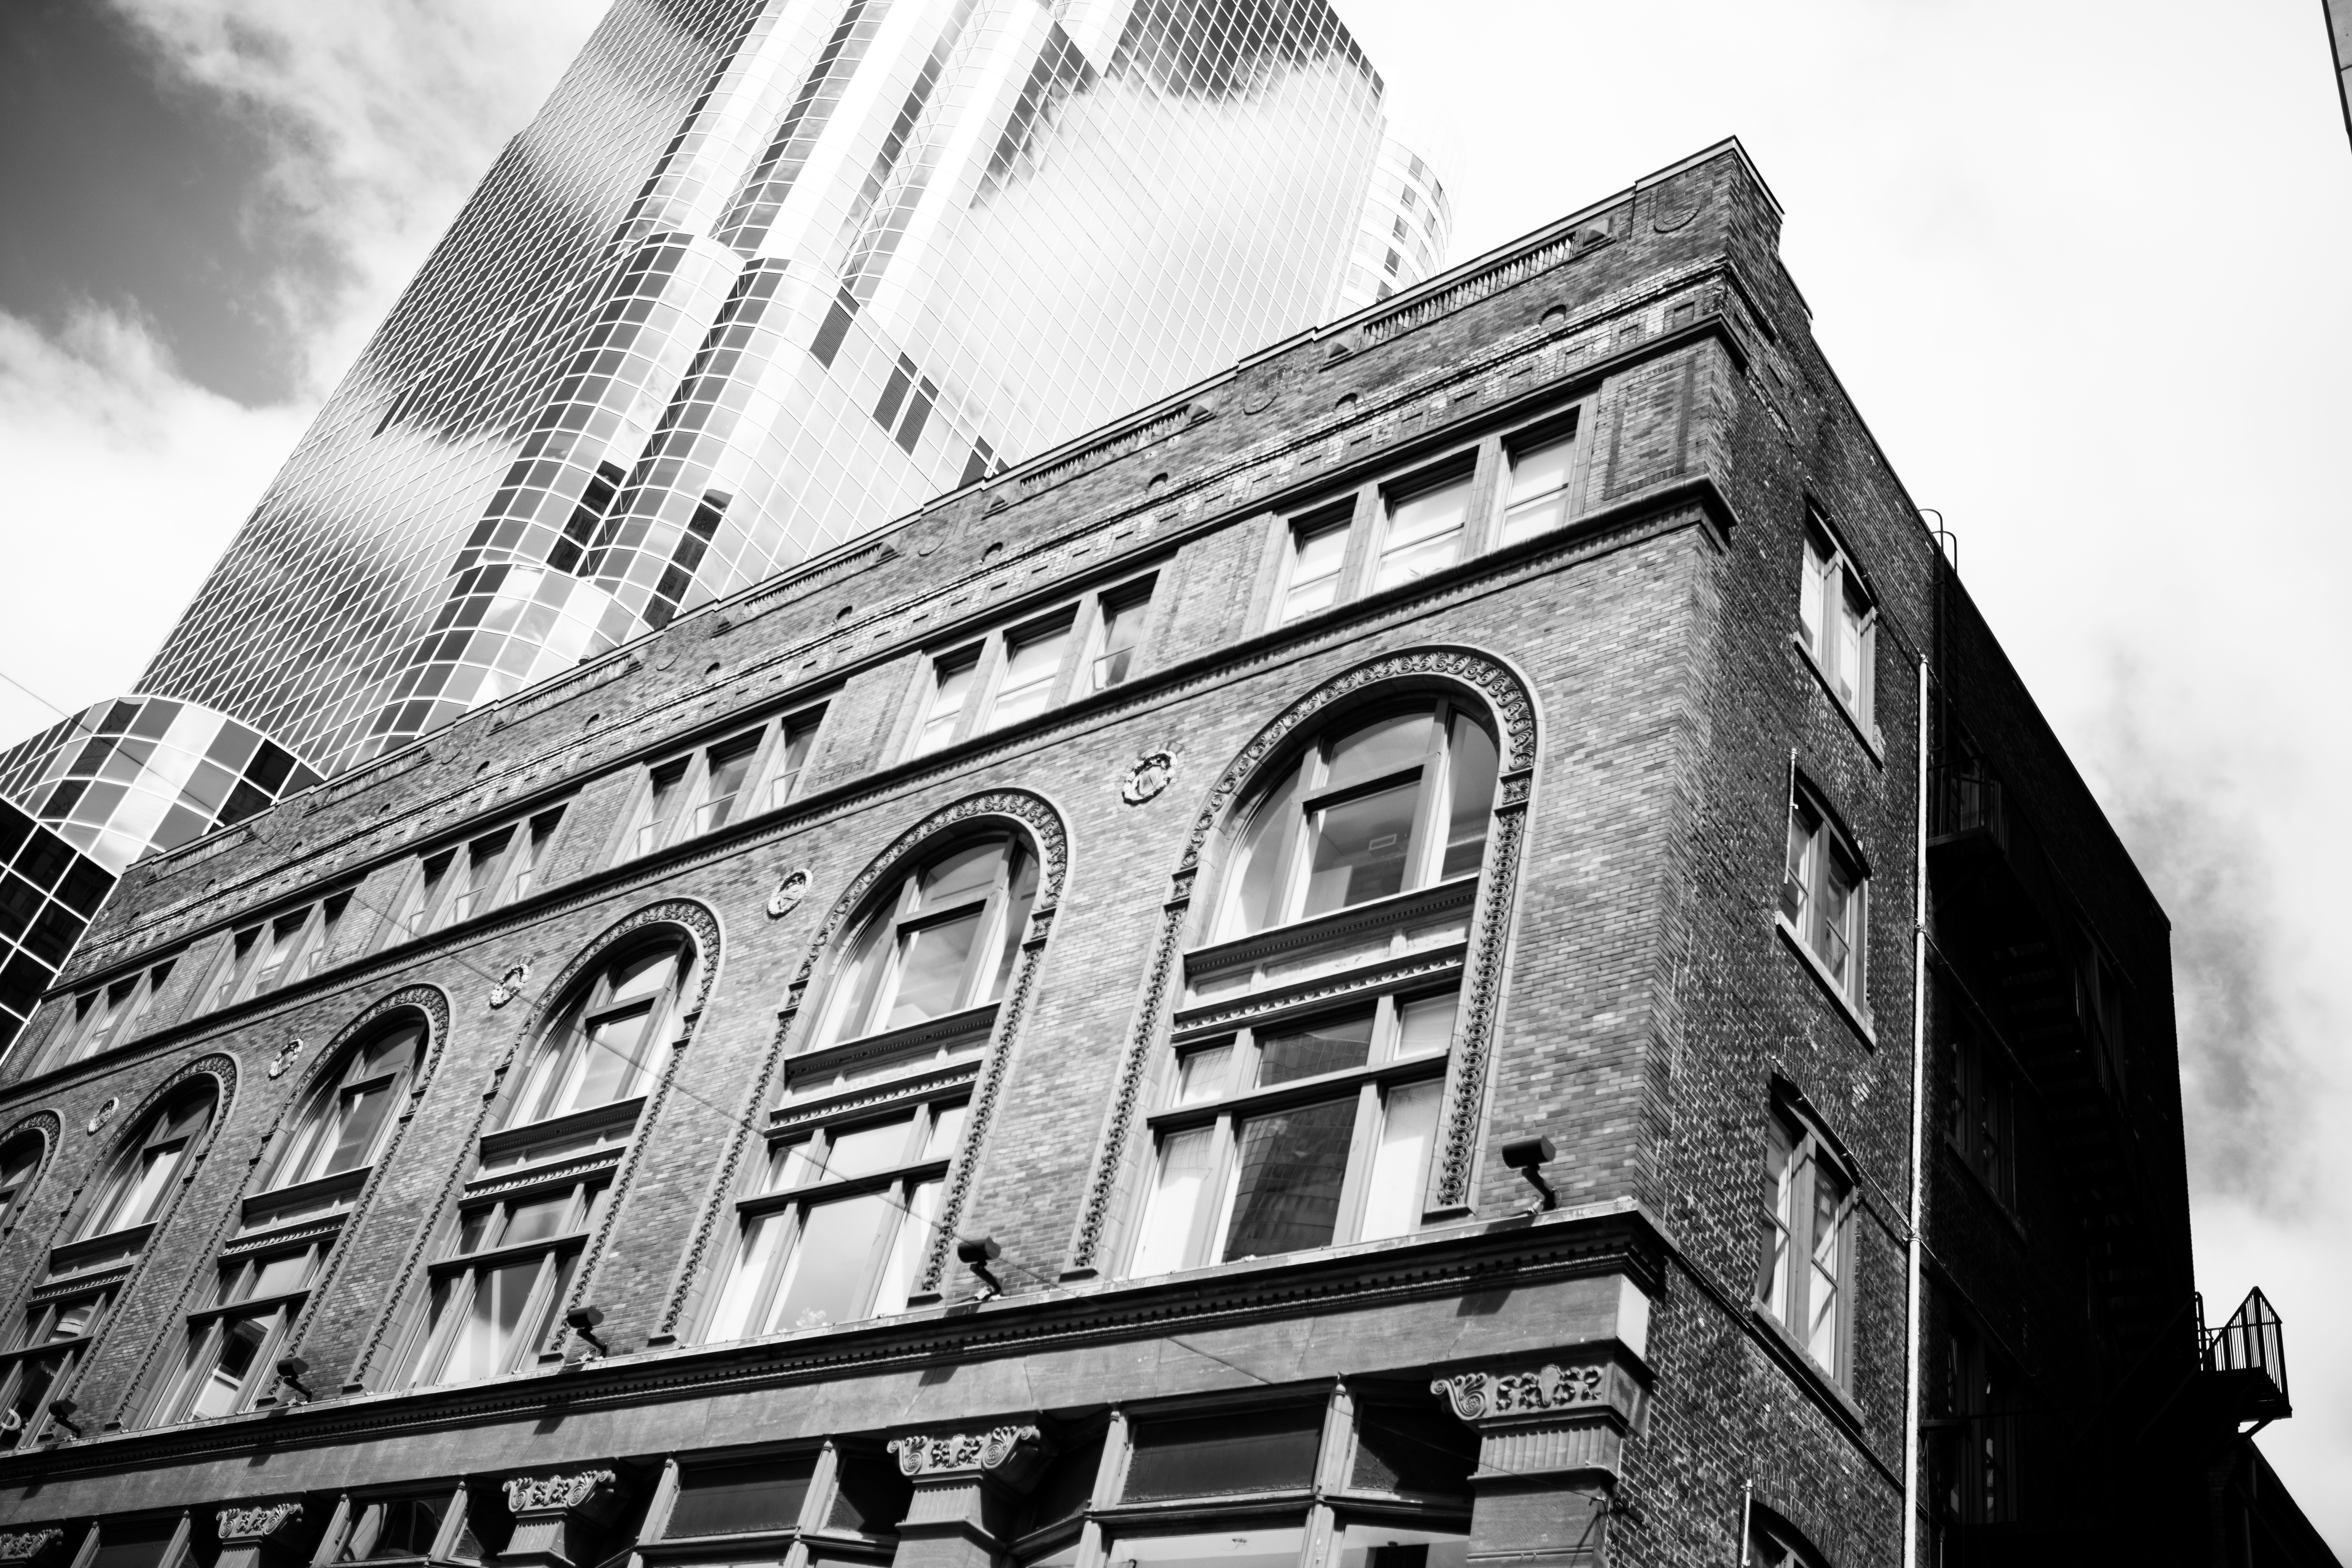
black and white, architecture, white, house, building, cityscape, landmark, facade, black, monochrome, history, shape, urban area, monochrome photography